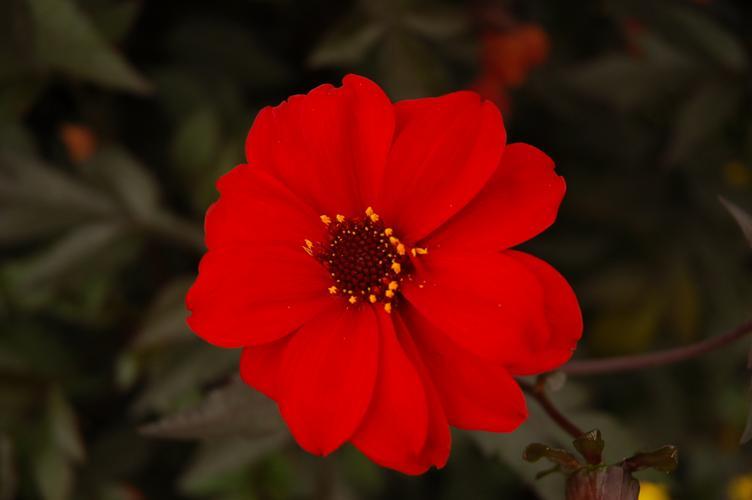
Label: bishop of llandaff